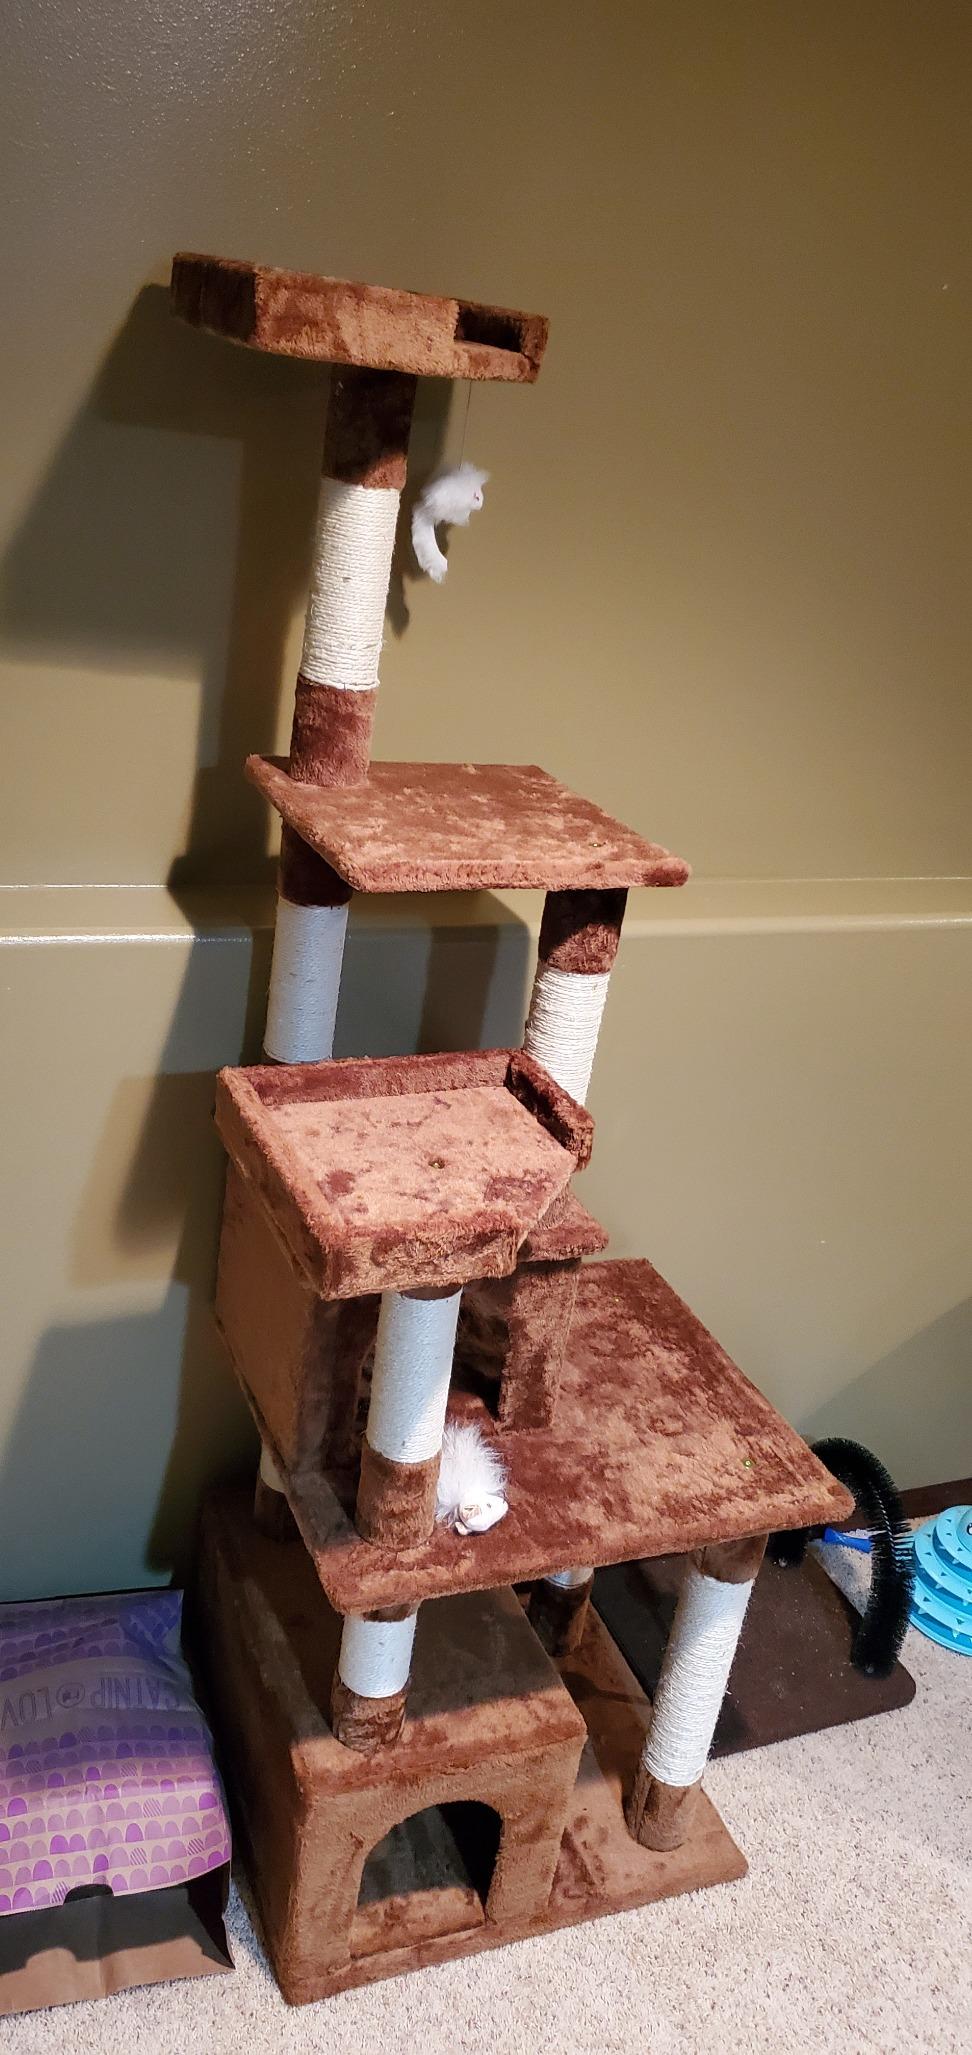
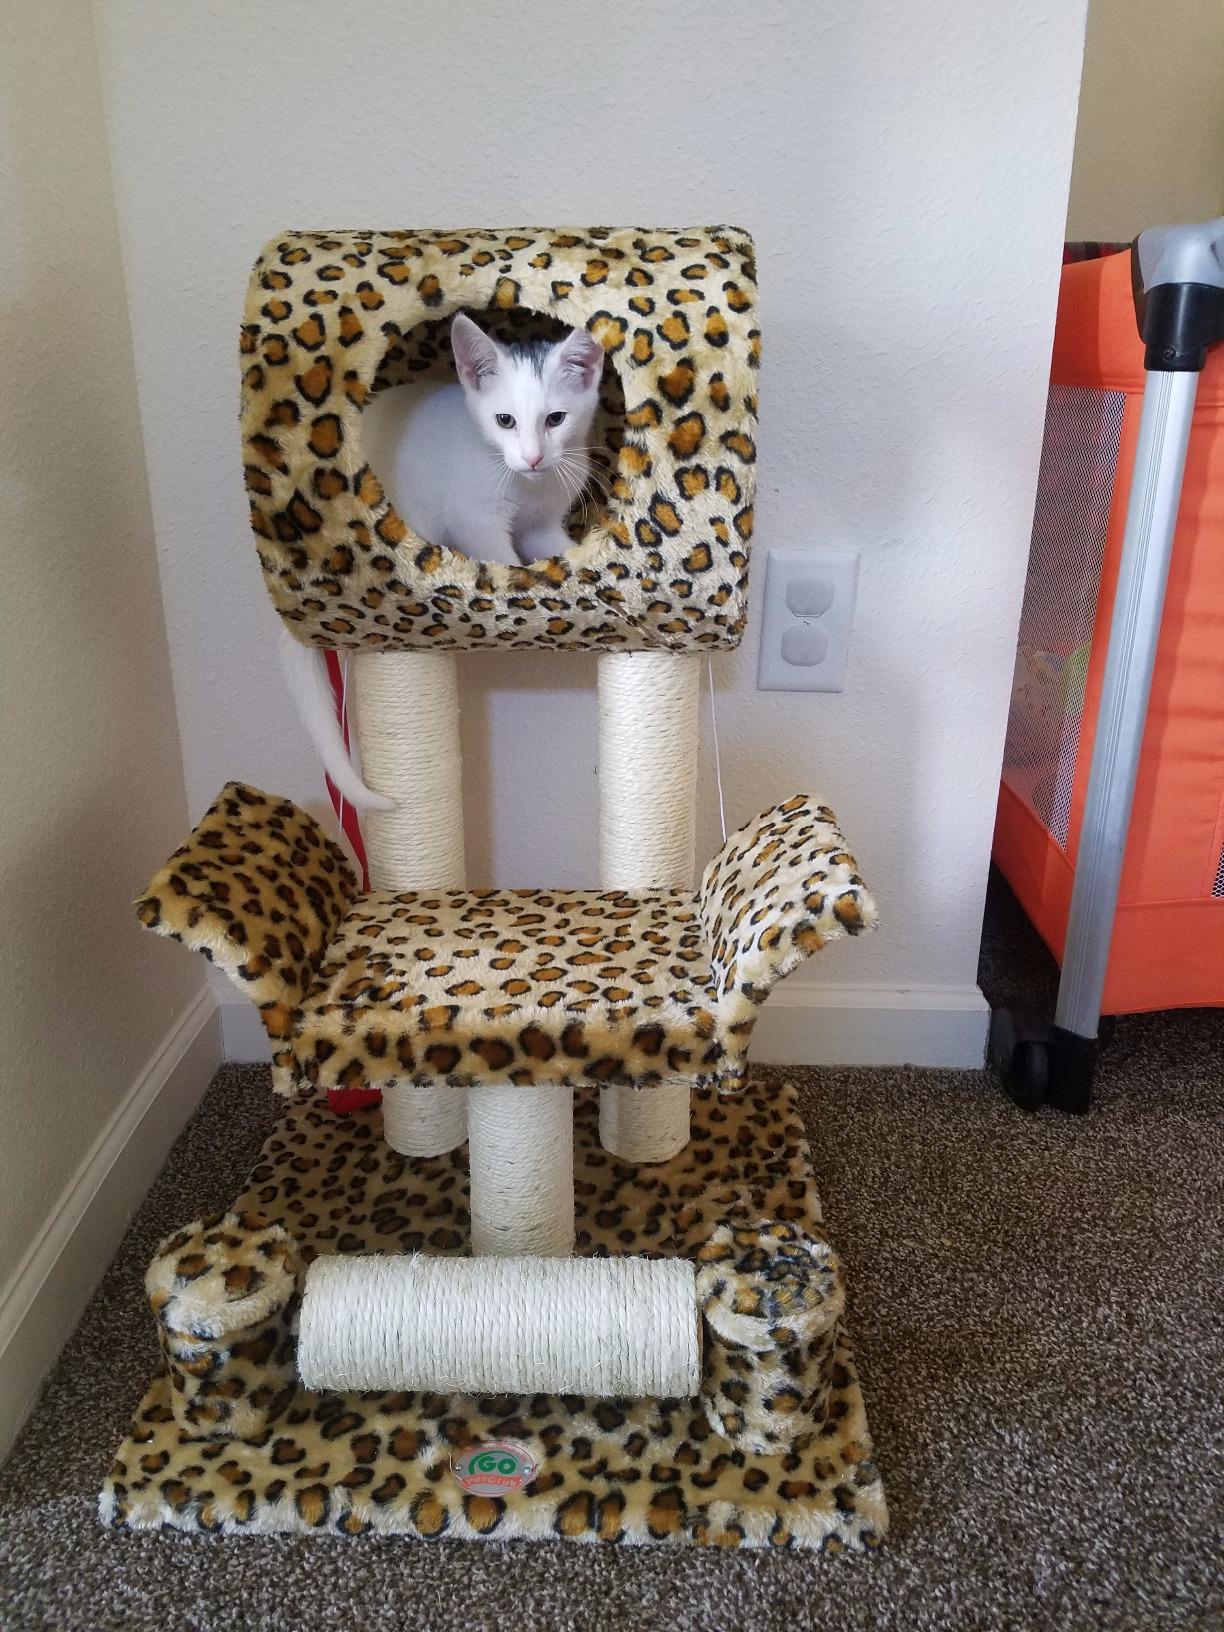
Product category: items_cat tree
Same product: no